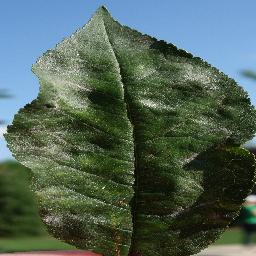
Label: Cherry___Powdery_mildew